National Forest for Wales

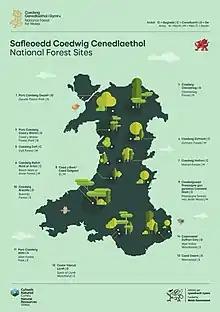
National Forest sites

There are currently fourteen sites in the programme across ten principal areas of Wales designated on 4 November 2020: